Zheng Chongbin

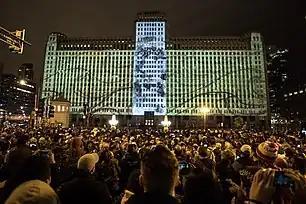
Projection of Zheng Chongbin's "Chimeric Landscape" (2015) at "Art on theMART", Chicago, 2018

Zheng Chongbin (born 1961, Shanghai) is an American contemporary visual artist, who has worked in ink and acrylic paintings, light and space installations and digital media. His practice is influenced by New Materialism. Zheng's works are located in museum and private collections in the USA, Europe and Asia, including New York’s Metropolitan Museum of Art, London’s British Museum and Hong Kong’s M+.